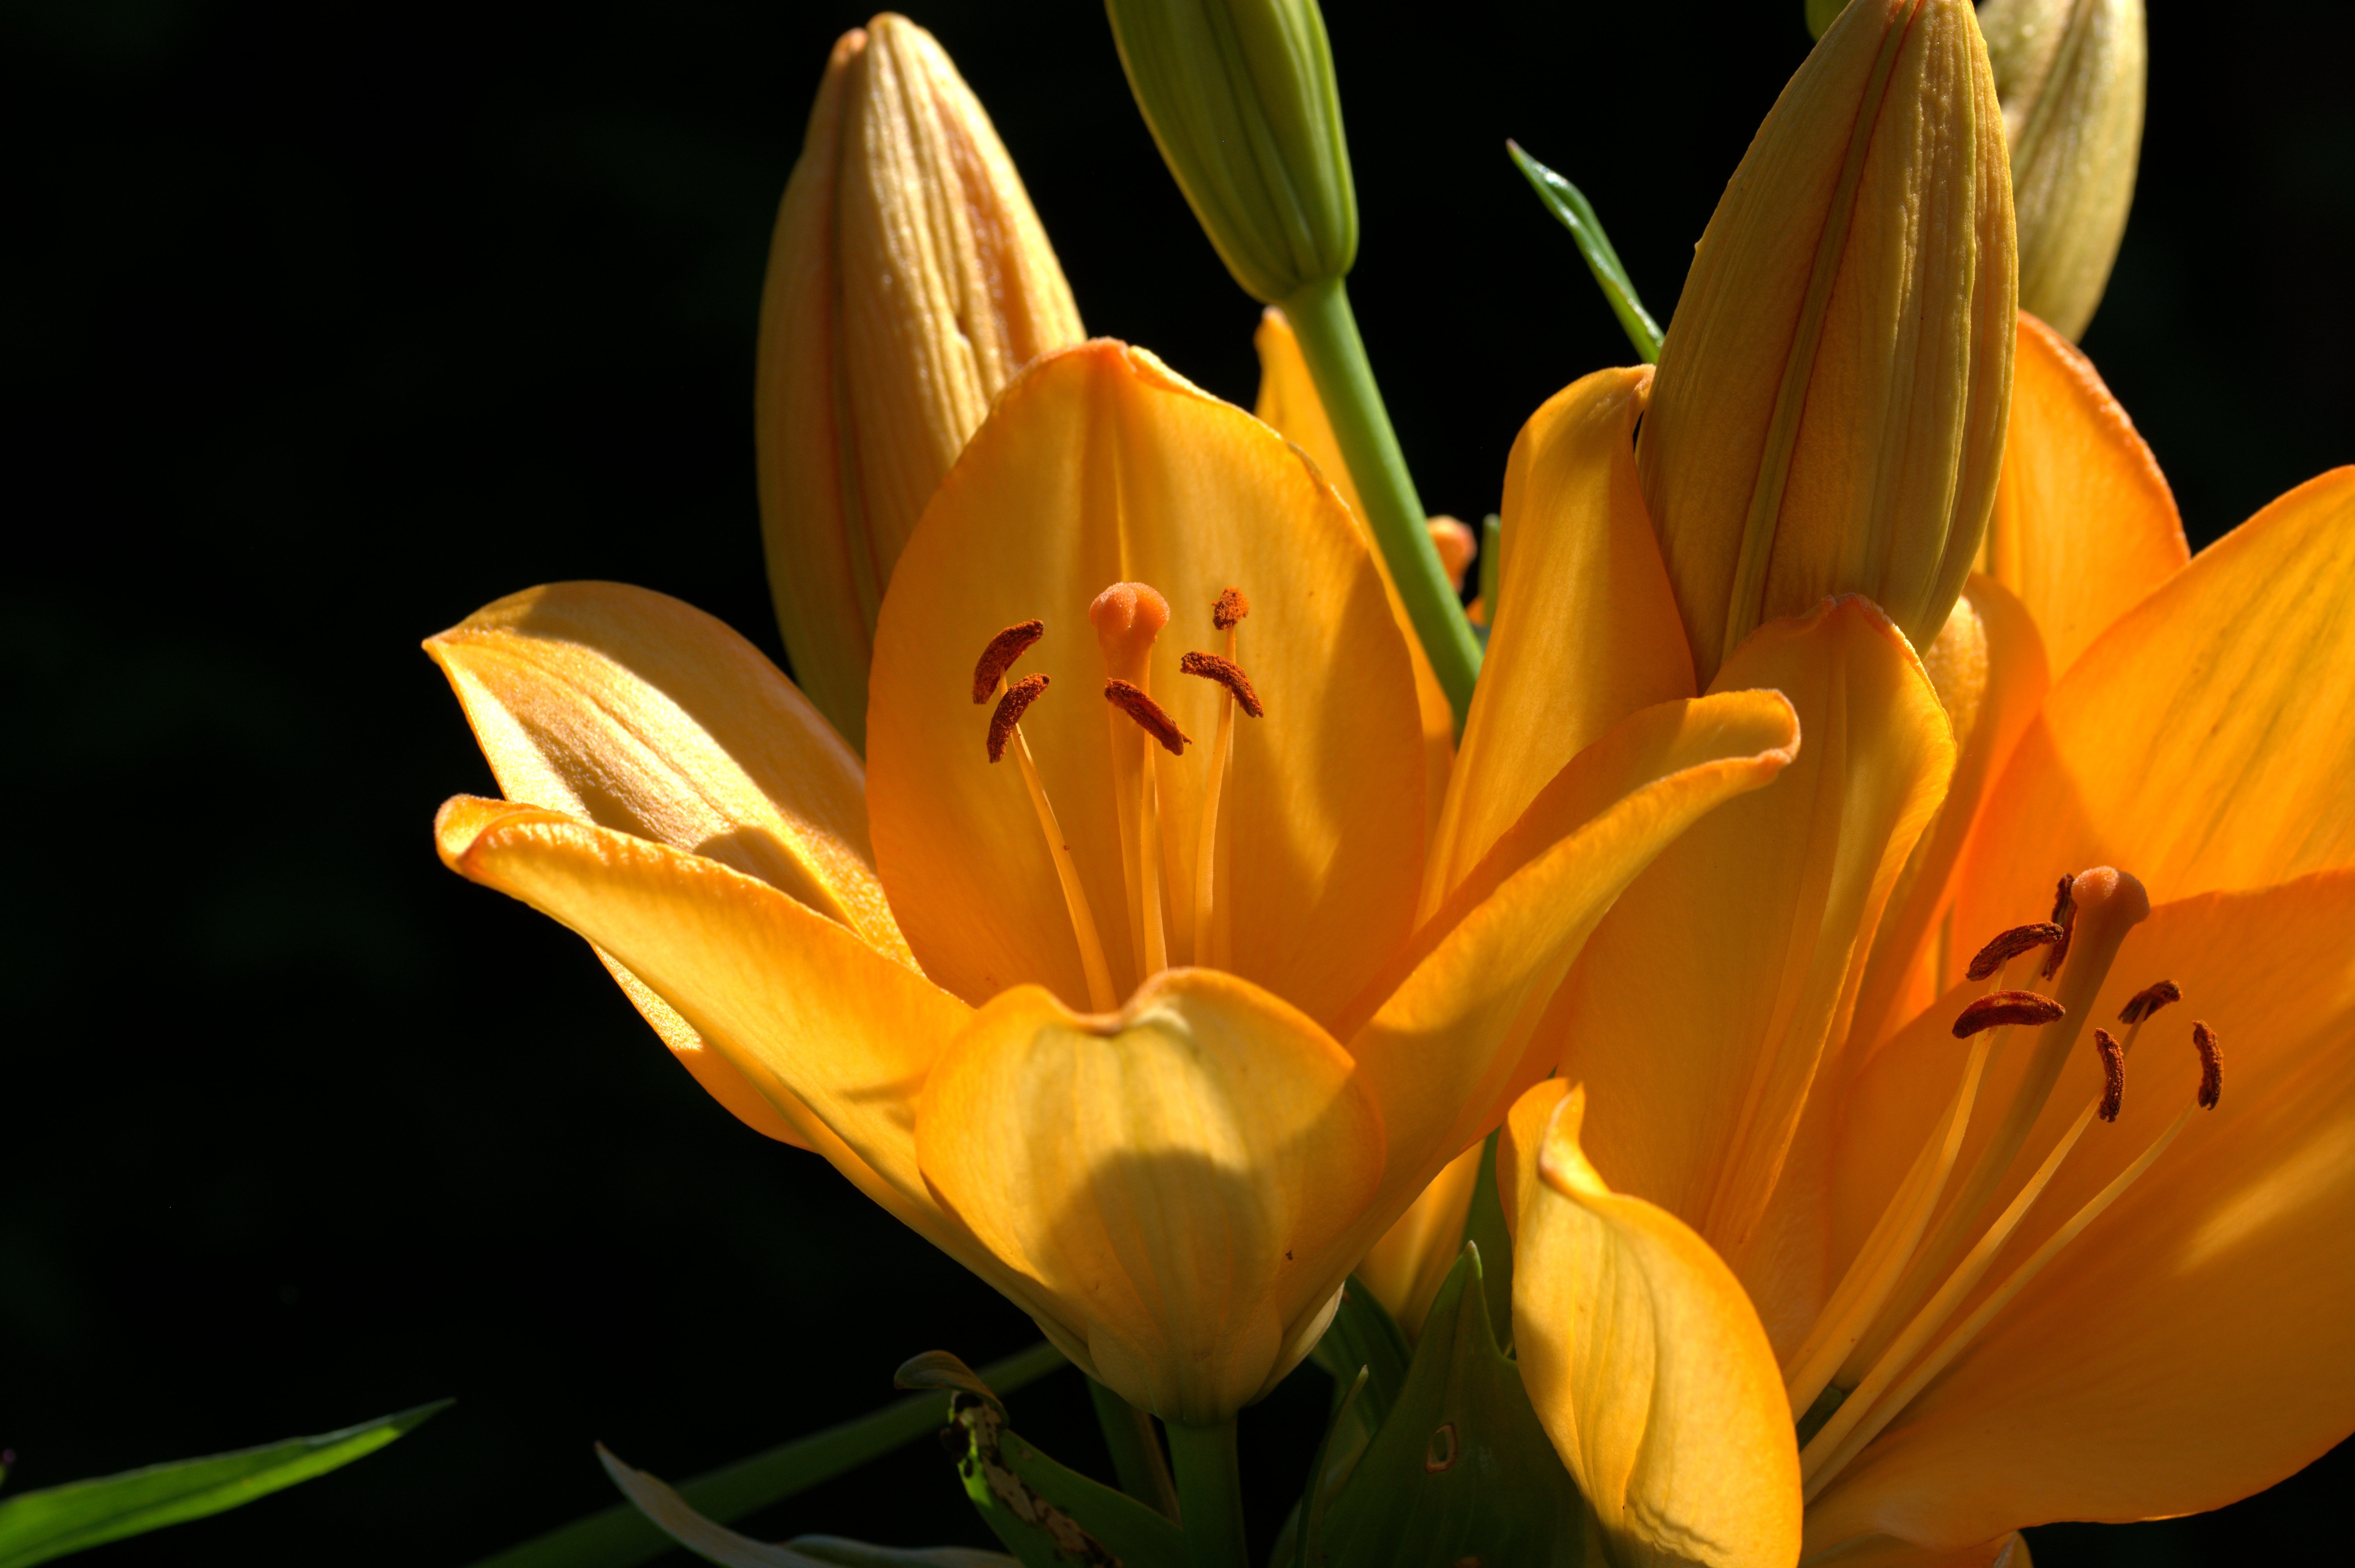
blossom, plant, flower, petal, bloom, orange, macro, botany, yellow, close, flora, lily, crocus, lilium, macro photography, ornamental plant, flowering plant, zwiebelpflanze, lily family, plant stem, land plant